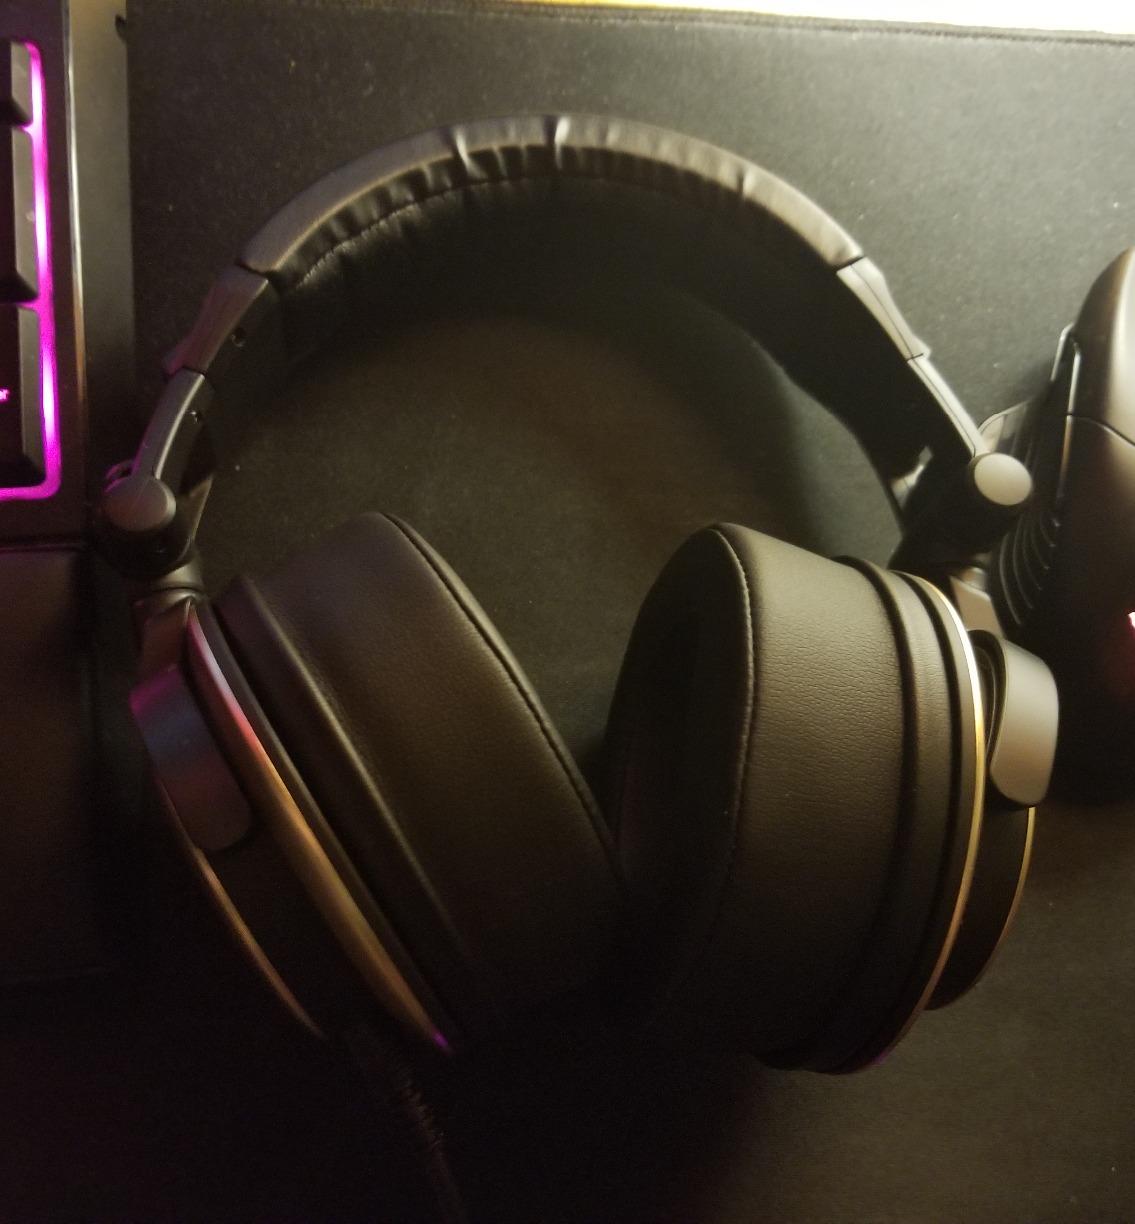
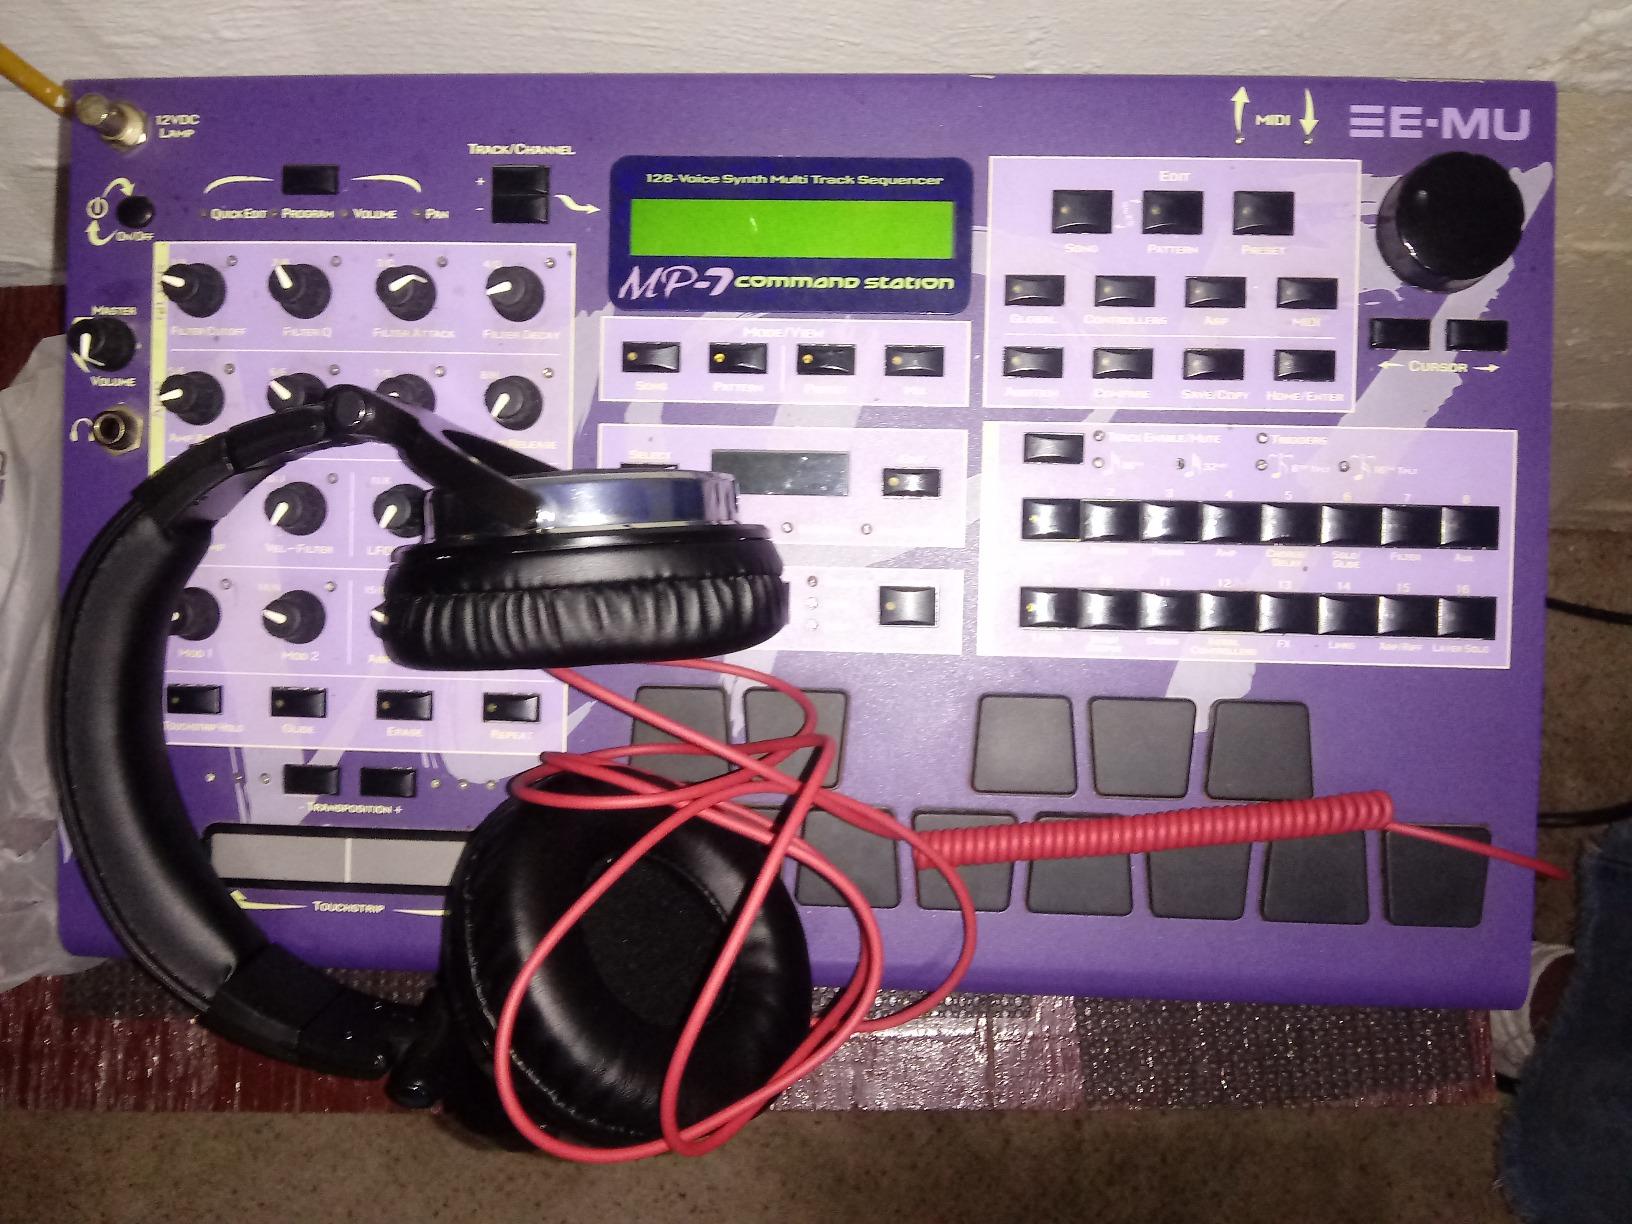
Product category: headphones
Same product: no